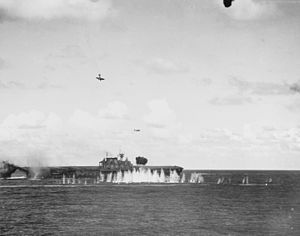
Slaget ved Santa Cruz-øerne / Slaget / Angreb fra hangarskibe den 26. oktober – første angreb
Slaget ved Santa Cruz-øerne blev udkæmpet den 26. oktober 1942 som led i Stillehavskrigen under 2. verdenskrig. Det var det fjerde hangarskibsslag mellem den amerikanske og den japanske flåde. I lighed med slaget i Koralhavet, slaget ved Midway og slaget øst for Salomonøerne var de to flåder ikke inden for synsvidde eller kanonafstand af hinanden. I stedet blev alle angreb fra begge sider gennemført med fly fra hangarskibe eller fra land.